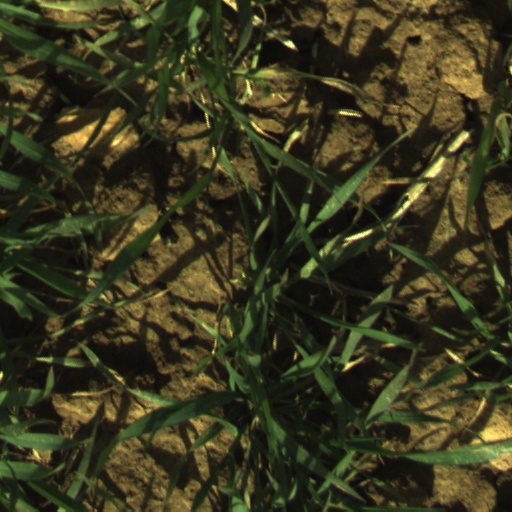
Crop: wheat